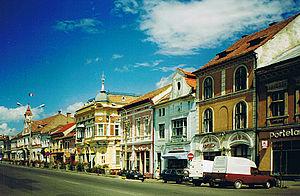
Reghin est une commune roumaine du județ de Mureș, dans la région historique de Transylvanie et dans la région de développement du Centre.